Battle of Pharos

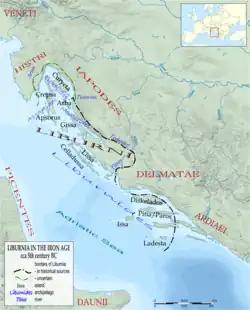
Liburnia in the 5th century BC

The Battle of Pharos was a naval battle between the Greek colony of Pharos which was allied with Dionysius I of Syracuse and the Liburnians. The battle took place during 384–383BC. The Liburnians of Zadar, the "Iadasinoi", became allies of the natives of Hvar and the leaders of an eastern Adriatic coast coalition in the fight against the Greek colonizers. An expedition of 10,000 men in 300 ships sailed out from Zadar and laid siege to the Greek colony Pharos in the island of Hvar, but the Syracusan fleet of Dionysius was alerted and attacked the siege fleet. The naval victory went to the Greeks which allowed them to further colonize the southern Adriatic coast in relative safety.